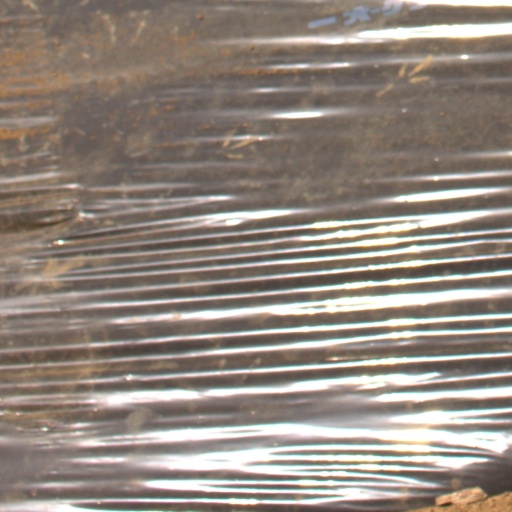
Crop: Jerusalem artichoke